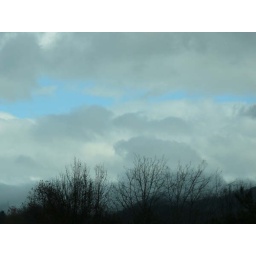
storm sky in smokey mountains